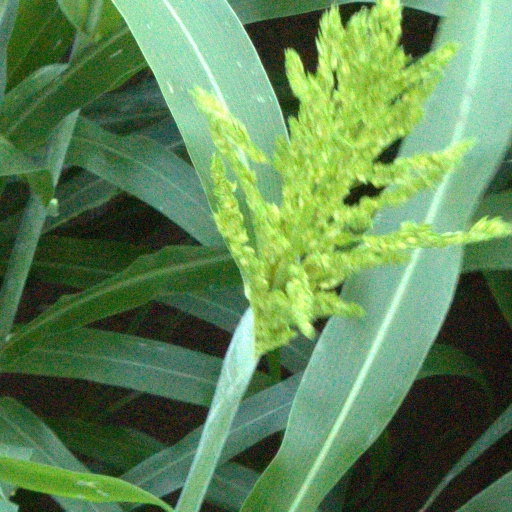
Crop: sorghum